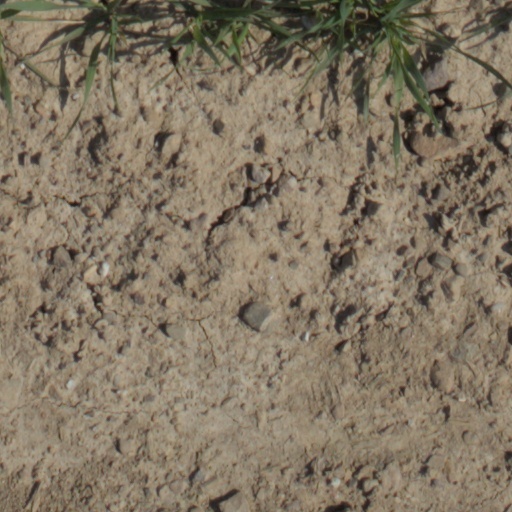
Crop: wheat